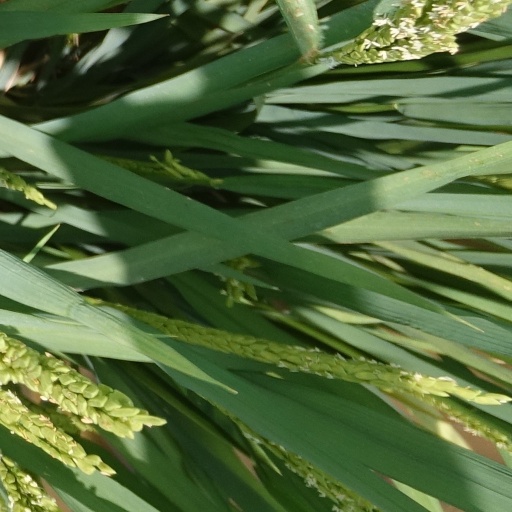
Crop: rice